Royal College, Colombo

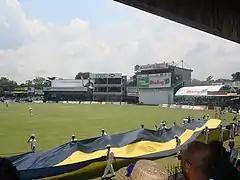
A Royal flag at the 128th Royal Thomian

Cricket has been played at the school since 1838 and the Royal College Cricket Club was formed in 1878 by Ashley Walker. The annual cricket match, the Big Match, played against the school's traditional rival, S. Thomas' College, Mt Lavinia is the second-longest uninterrupted cricket match series in the world. The original match was played between Colombo Academy and S. Thomas' College, Mutwal Modara in 1879, with schoolmasters participating as well as schoolboys. From 1880 onwards, only schoolboys were allowed to play in the match.